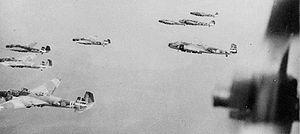
La bataille de l'île de Rennell est une bataille navale de la guerre dans le Pacifique pendant la Seconde Guerre mondiale, qui a eu lieu les 29 et 30 janvier 1943 entre la Marine impériale japonaise et des forces navales alliées comprenant des forces américaines et australiennes. La bataille, qui s'insère dans le cadre de la longue campagne de Guadalcanal et donc de la campagne des îles Salomon, a eu lieu entre l'île de Rennell et l'île de Guadalcanal dans les îles Salomon.